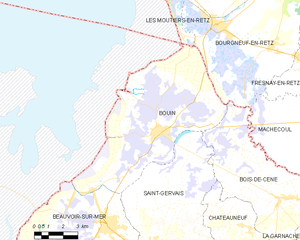
Carte des communes françaises Bouin